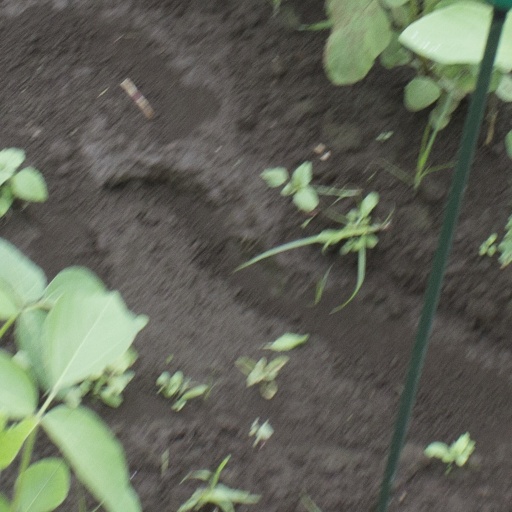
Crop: soybean